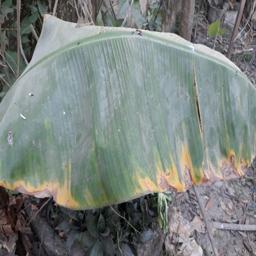
Label: POTASSIUM DEFICIENCY